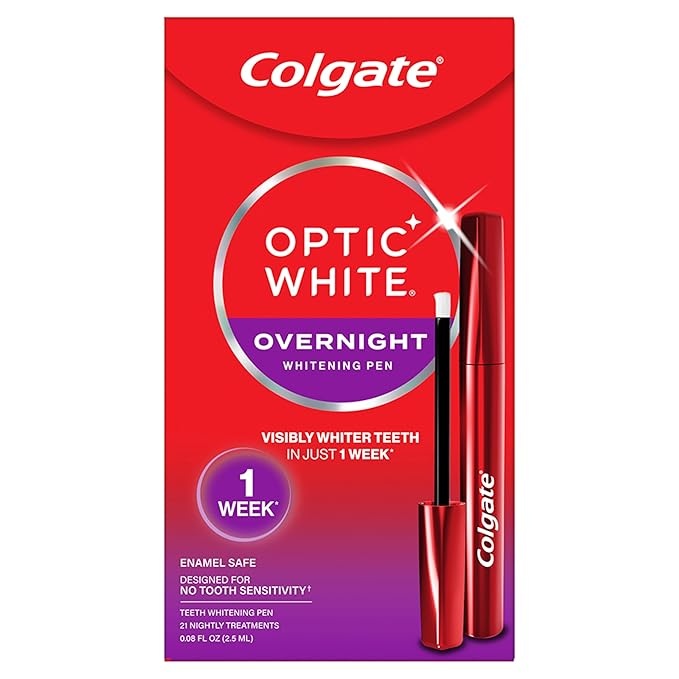
Colgate Optic White Overnight Teeth Whitening Pen, Teeth Stain Remover to Whiten Teeth, 35 Nightly Treatments, 0.08 Fl Oz
About This Includes one (1) 0.08 fl oz Colgate Optic White Overnight Teeth Whitening Gel Pen, 21 Nightly Treatments Experience visibly whiter teeth in just 1 week* using this hydrogen peroxide teeth whitener pen (*when used as directed) The Colgate whitening pen features a new precision applicator to easily target the surface of each tooth with the quick-drying whitening gel formula This overnight whitening pen is designed for no tooth sensitivity**, is enamel safe and safe for daily use (**during and after the whitening process) To use, dry your teeth after brushing and paint the whitening gel on each tooth, then let the gel dry overnight and brush your teeth when you wake up Overview Brand : Colgate Active Ingredients : hydrogen peroxide Product Benefits : Whitening Item Form : Gel Number of Items : 1
Brand: Colgate
Category: Health & Beauty > Personal Care > Oral Care > Teeth Whiteners > Whitening Pens